Tiszaeszlár affair

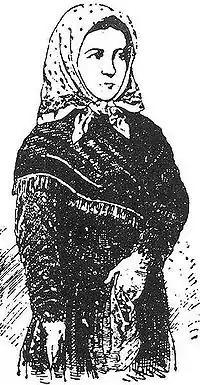
Eszter Solymosi

On May 19 the county court of Nyíregyháza sent the notary József Bary to act as examining judge at Tiszaeszlár. After having placed the suspected Jews under police surveillance, Bary met the five-year-old son of the synagogue sexton József Scharf, Samuel, to begin an inquiry. In Bary's interview, the boy stated that in the presence of his father and other men the slaughterer had made an incision in the girl's neck, and he and his brother Móric had received the blood in a plate. The father and Móric (who was nearly 14 years old) and the other suspected persons denied any knowledge of the disappearance of the girl and of her conjectured murder. On May 19 Scharf and his wife were arrested; Móric repeated his statement and said in addition he had not known anything about the missing girl, not even from hearsay. On the evening of that day Móric was given to Recsky, the commissar of safety, who took him to his country house in Tiszanagyfalu, where the court clerk, Péczely, received orders to watch over the boy's safety.